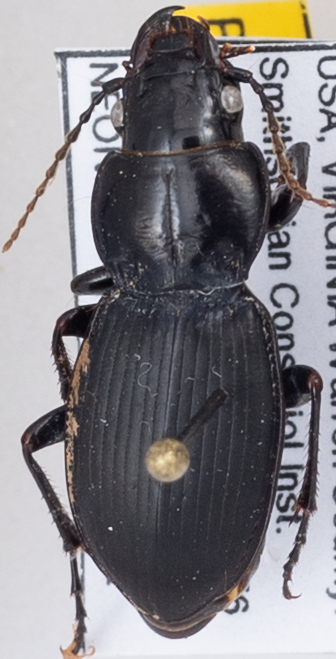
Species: Cyclotrachelus furtivus
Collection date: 2018-08-02
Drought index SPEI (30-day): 2.09
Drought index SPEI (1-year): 2.01
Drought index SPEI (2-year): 1.386